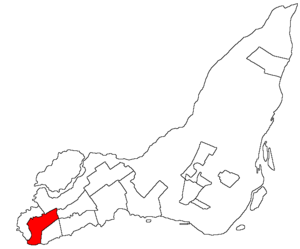
Carte de Sainte-Anne-de-Bellevue sur l'Île de Montréal